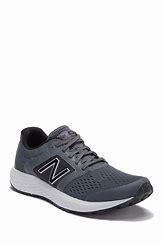
Brand: New
Model: Balance 520